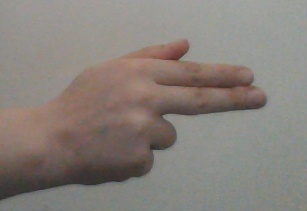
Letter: ghain